Hengduan Mountains

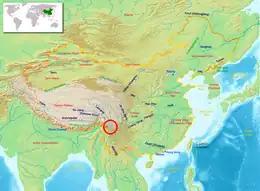
Three Parallel Rivers region - heart of Hengduan Shan - relative to South, Southeast and East Asia.

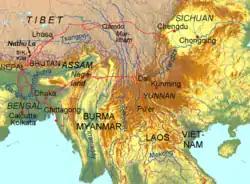
Larger scale political / relief map of area (Hengduan Shan / Three Gorges region top centre).

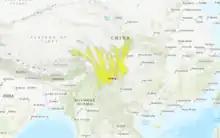
Map of East Asia, showing location of Hengduan Mountains (with particular reference to their coniferous forests) and their only major settlement Lijiang, Yunnan Province.

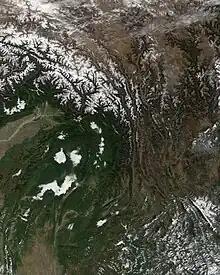
Satellite view of the Hengduan Mountains

The Hengduan Mountains are a group of mountain ranges in southwest China that connect the southeast portions of the Tibetan Plateau with the Yunnan–Guizhou Plateau. The Hengduan Mountains are primarily large north-south mountain ranges that effectively separate lowlands in northern Myanmar from the lowlands of the Sichuan Basin. These ranges are characterized by significant vertical relief originating from the Indian subcontinent's collision with the Eurasian Plate, and further carved out by the major rivers draining the eastern Tibetan Plateau. These rivers, the Yangtze, Mekong, and Salween, are recognized today as the Three Parallel Rivers UNESCO World Heritage Site.